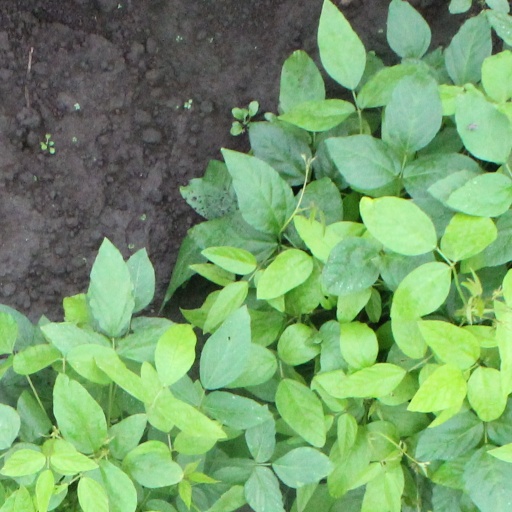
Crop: soybean